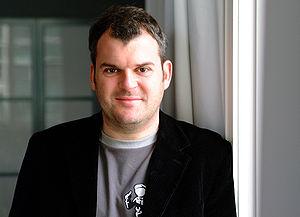
Mike Müller, né le 25 octobre 1963 à Granges, est un acteur suisse. Il est notamment l'acteur principal de la série Le Croque-mort.